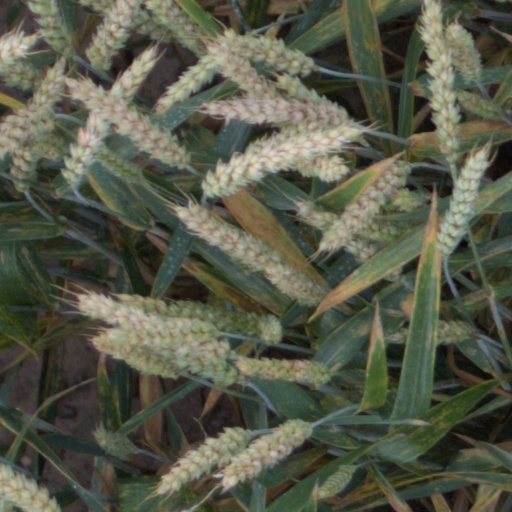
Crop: wheat